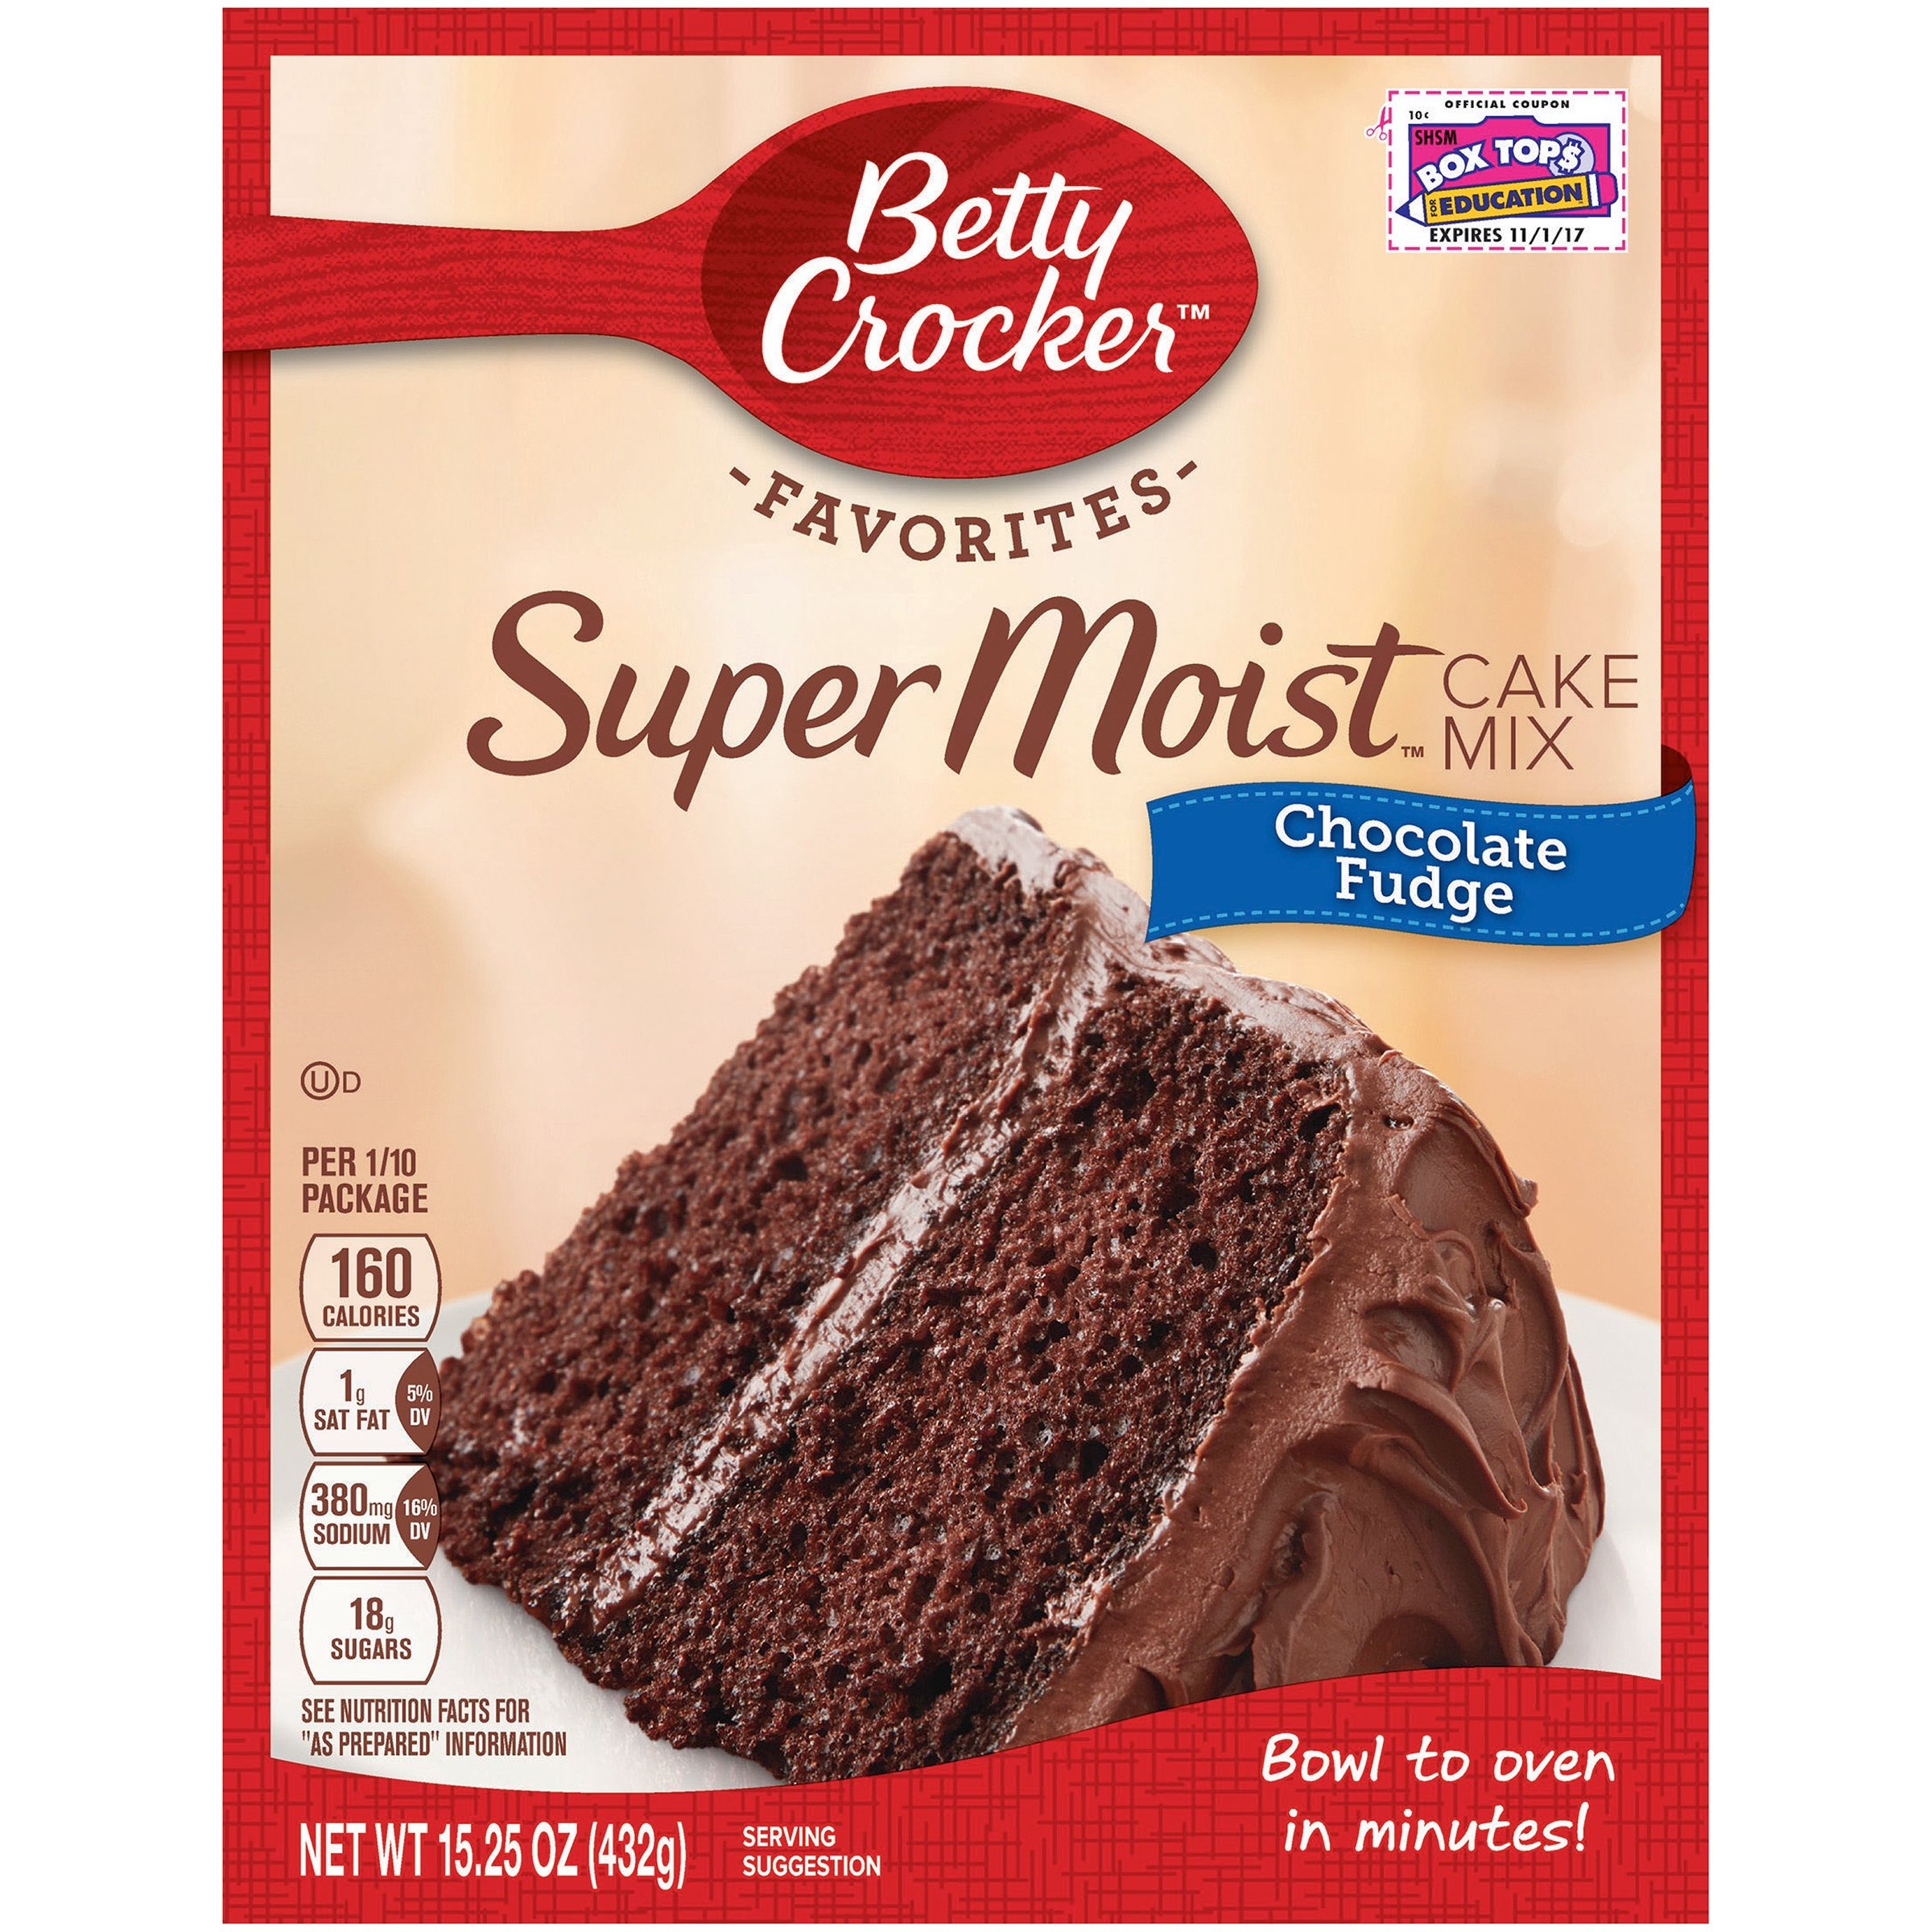
Item Name: Betty Crocker Super Moist Cake Mix Chocolate Fudge 15.25 oz Box
Bullet Point 1: As Always Pudding in the Mix
Bullet Point 2: Kosher Dairy
Value: 15.25
Unit: Ounce

Price: 1.89